The Philippine Star

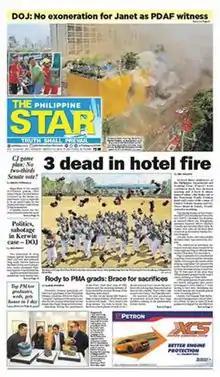
Front page from March 19, 2018

The Philippine Star (self-styled "The Philippine STAR") is an English-language newspaper in the Philippines and the flagship brand of the Philstar Media Group. First published on July 28, 1986, by veteran journalists Betty Go-Belmonte, Max Soliven and Art Borjal, it is one of several Philippine newspapers founded after the 1986 People Power Revolution.